George Scott (British Army officer)

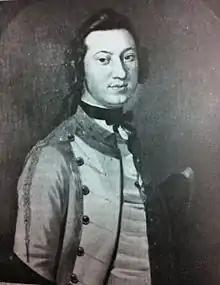
George Scott

Monckton appointed Scott Governor of Grenada. Scott made his will there in December 1764, just before leaving to become acting Governor of Dominica. Scott created a will and left notice that he would be in a duel the following day. Scott was killed or mortally wounded in a duel on 6 November 1767. He left in his will property to his wife Abigail and his father, three brothers (one of whom, Joseph Scott, lived in Halifax at Scott Manor House beside Fort Sackville) and three sisters. A purported miniature of Scott is reproduced in Webster’s "Thomas Pichon"; it portrays a sharp and rather unpleasant face.